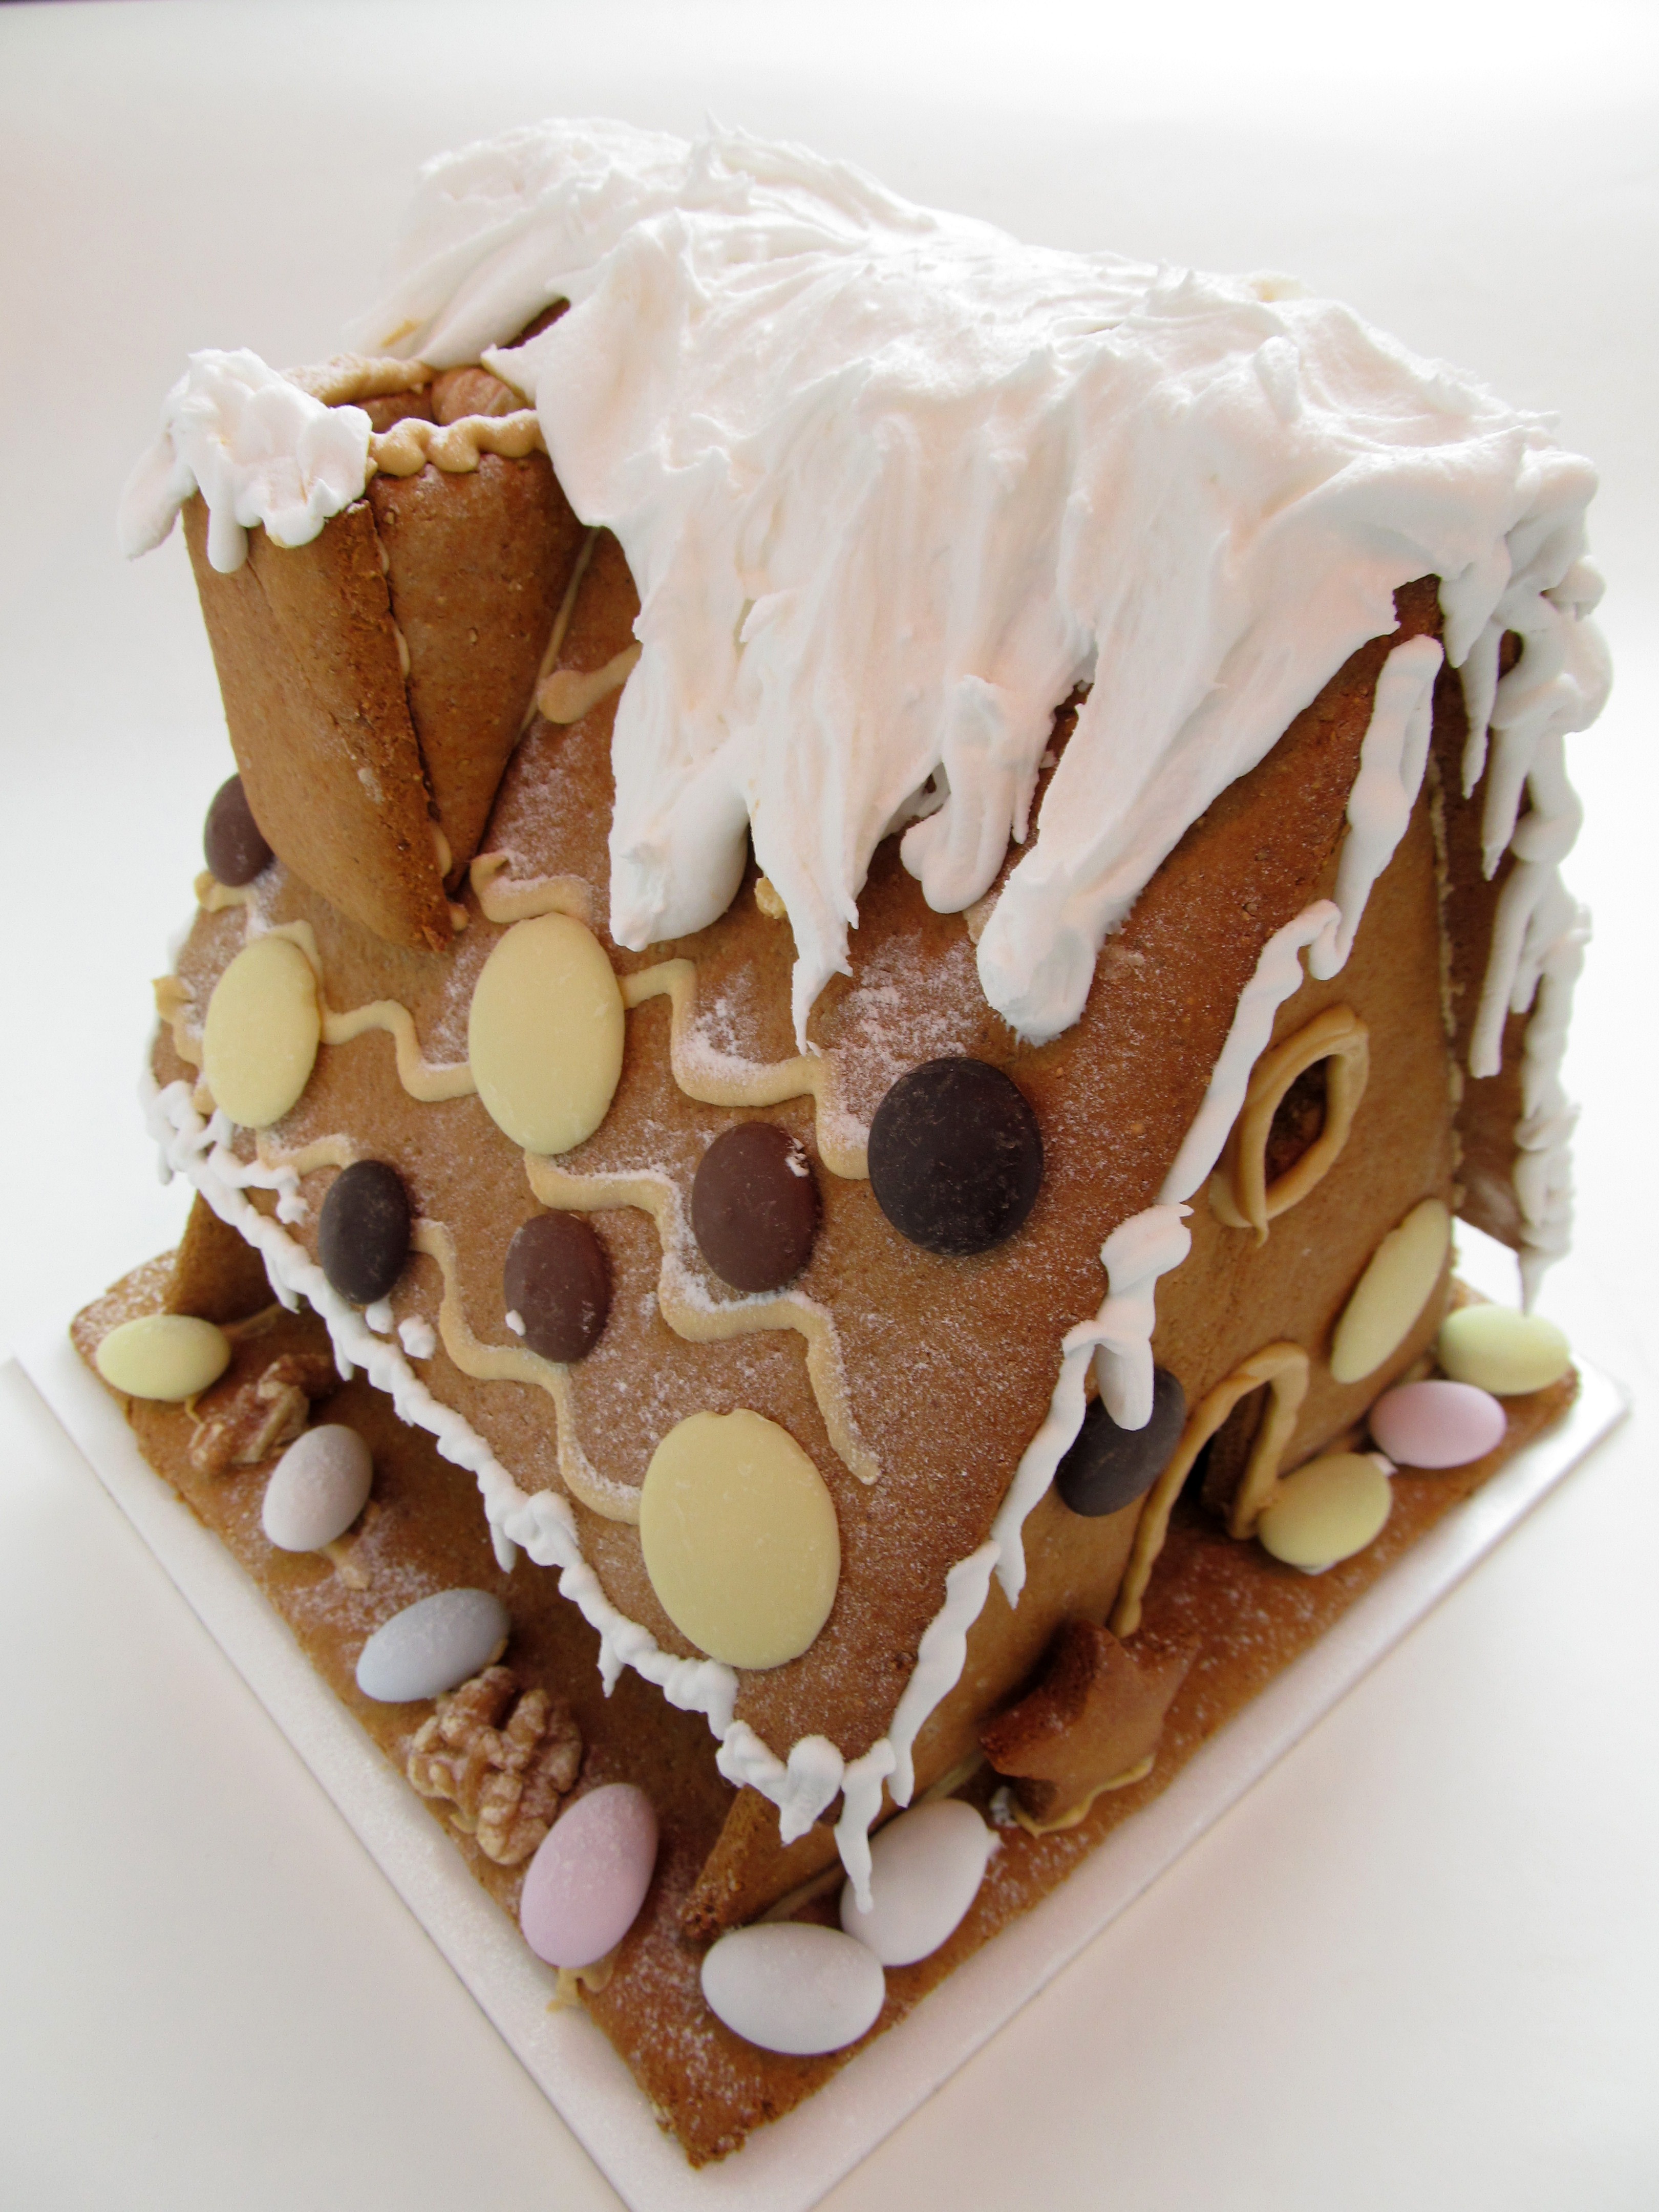
snow, winter, home, dish, food, produce, brown, chocolate, christmas, dessert, cuisine, cake, chocolate cake, cookies, sugar, icing, candy, flavor, suites, cacao, buttercream, hexenhaus